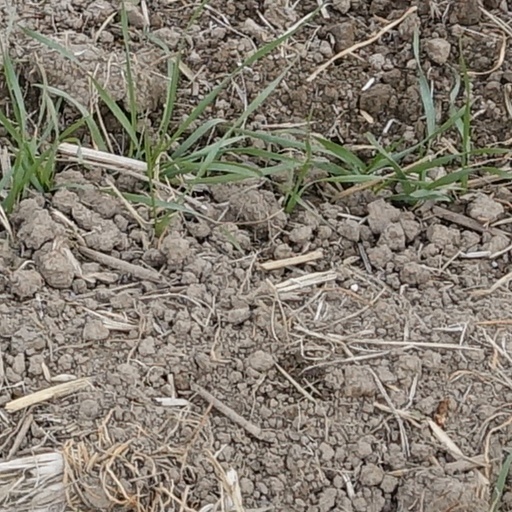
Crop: wheat